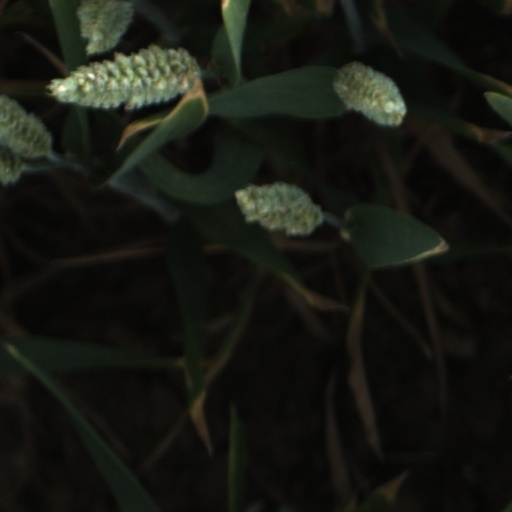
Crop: wheat